Project Emily

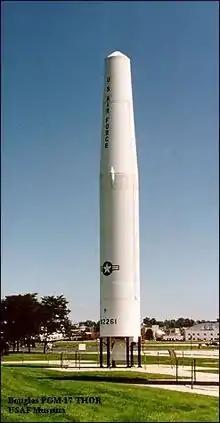
Thor T-150 (USAF serial 58–2261) at the National Museum of the United States Air Force. This missile was once based at RAF Carnaby.

By 1958, plans called for the deployment of 60 Thor missiles. This was conceived as a four-squadron deployment, with each squadron controlling fifteen missiles in five flights of three missiles, with each flight at its own RAF station. No. 77 Squadron RAF was formed at RAF Feltwell as part of No. 3 Group RAF on 1 September 1958. Its first Thor missile arrived at RAF Lakenheath on a Douglas C-124 Globemaster II transport aircraft on 29 August, and was delivered to RAF Feltwell on 19 September. Fourteen were received by 23 December 1958. The deployment involved the transport of of equipment by sea, by air in 600 flights by C-124 Globemaster IIs, and 77 by Douglas C-133 Cargomasters of the USAF's 1607th Air Transport Wing.